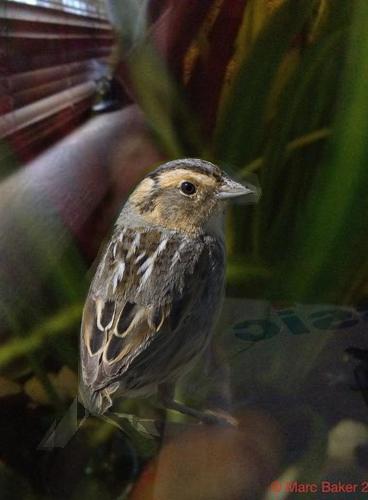
Bird species: Nelson_Sharp_tailed_Sparrow
Bird type: landbird
Background: land